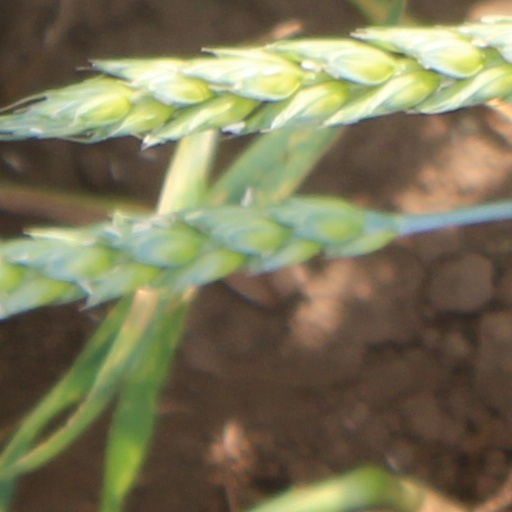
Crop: wheat